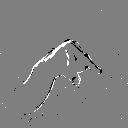
ASL letter: q